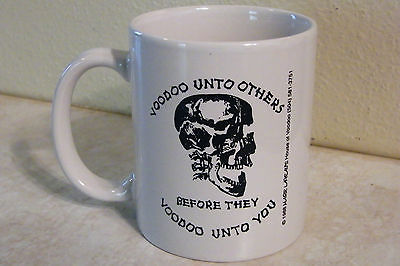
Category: mug